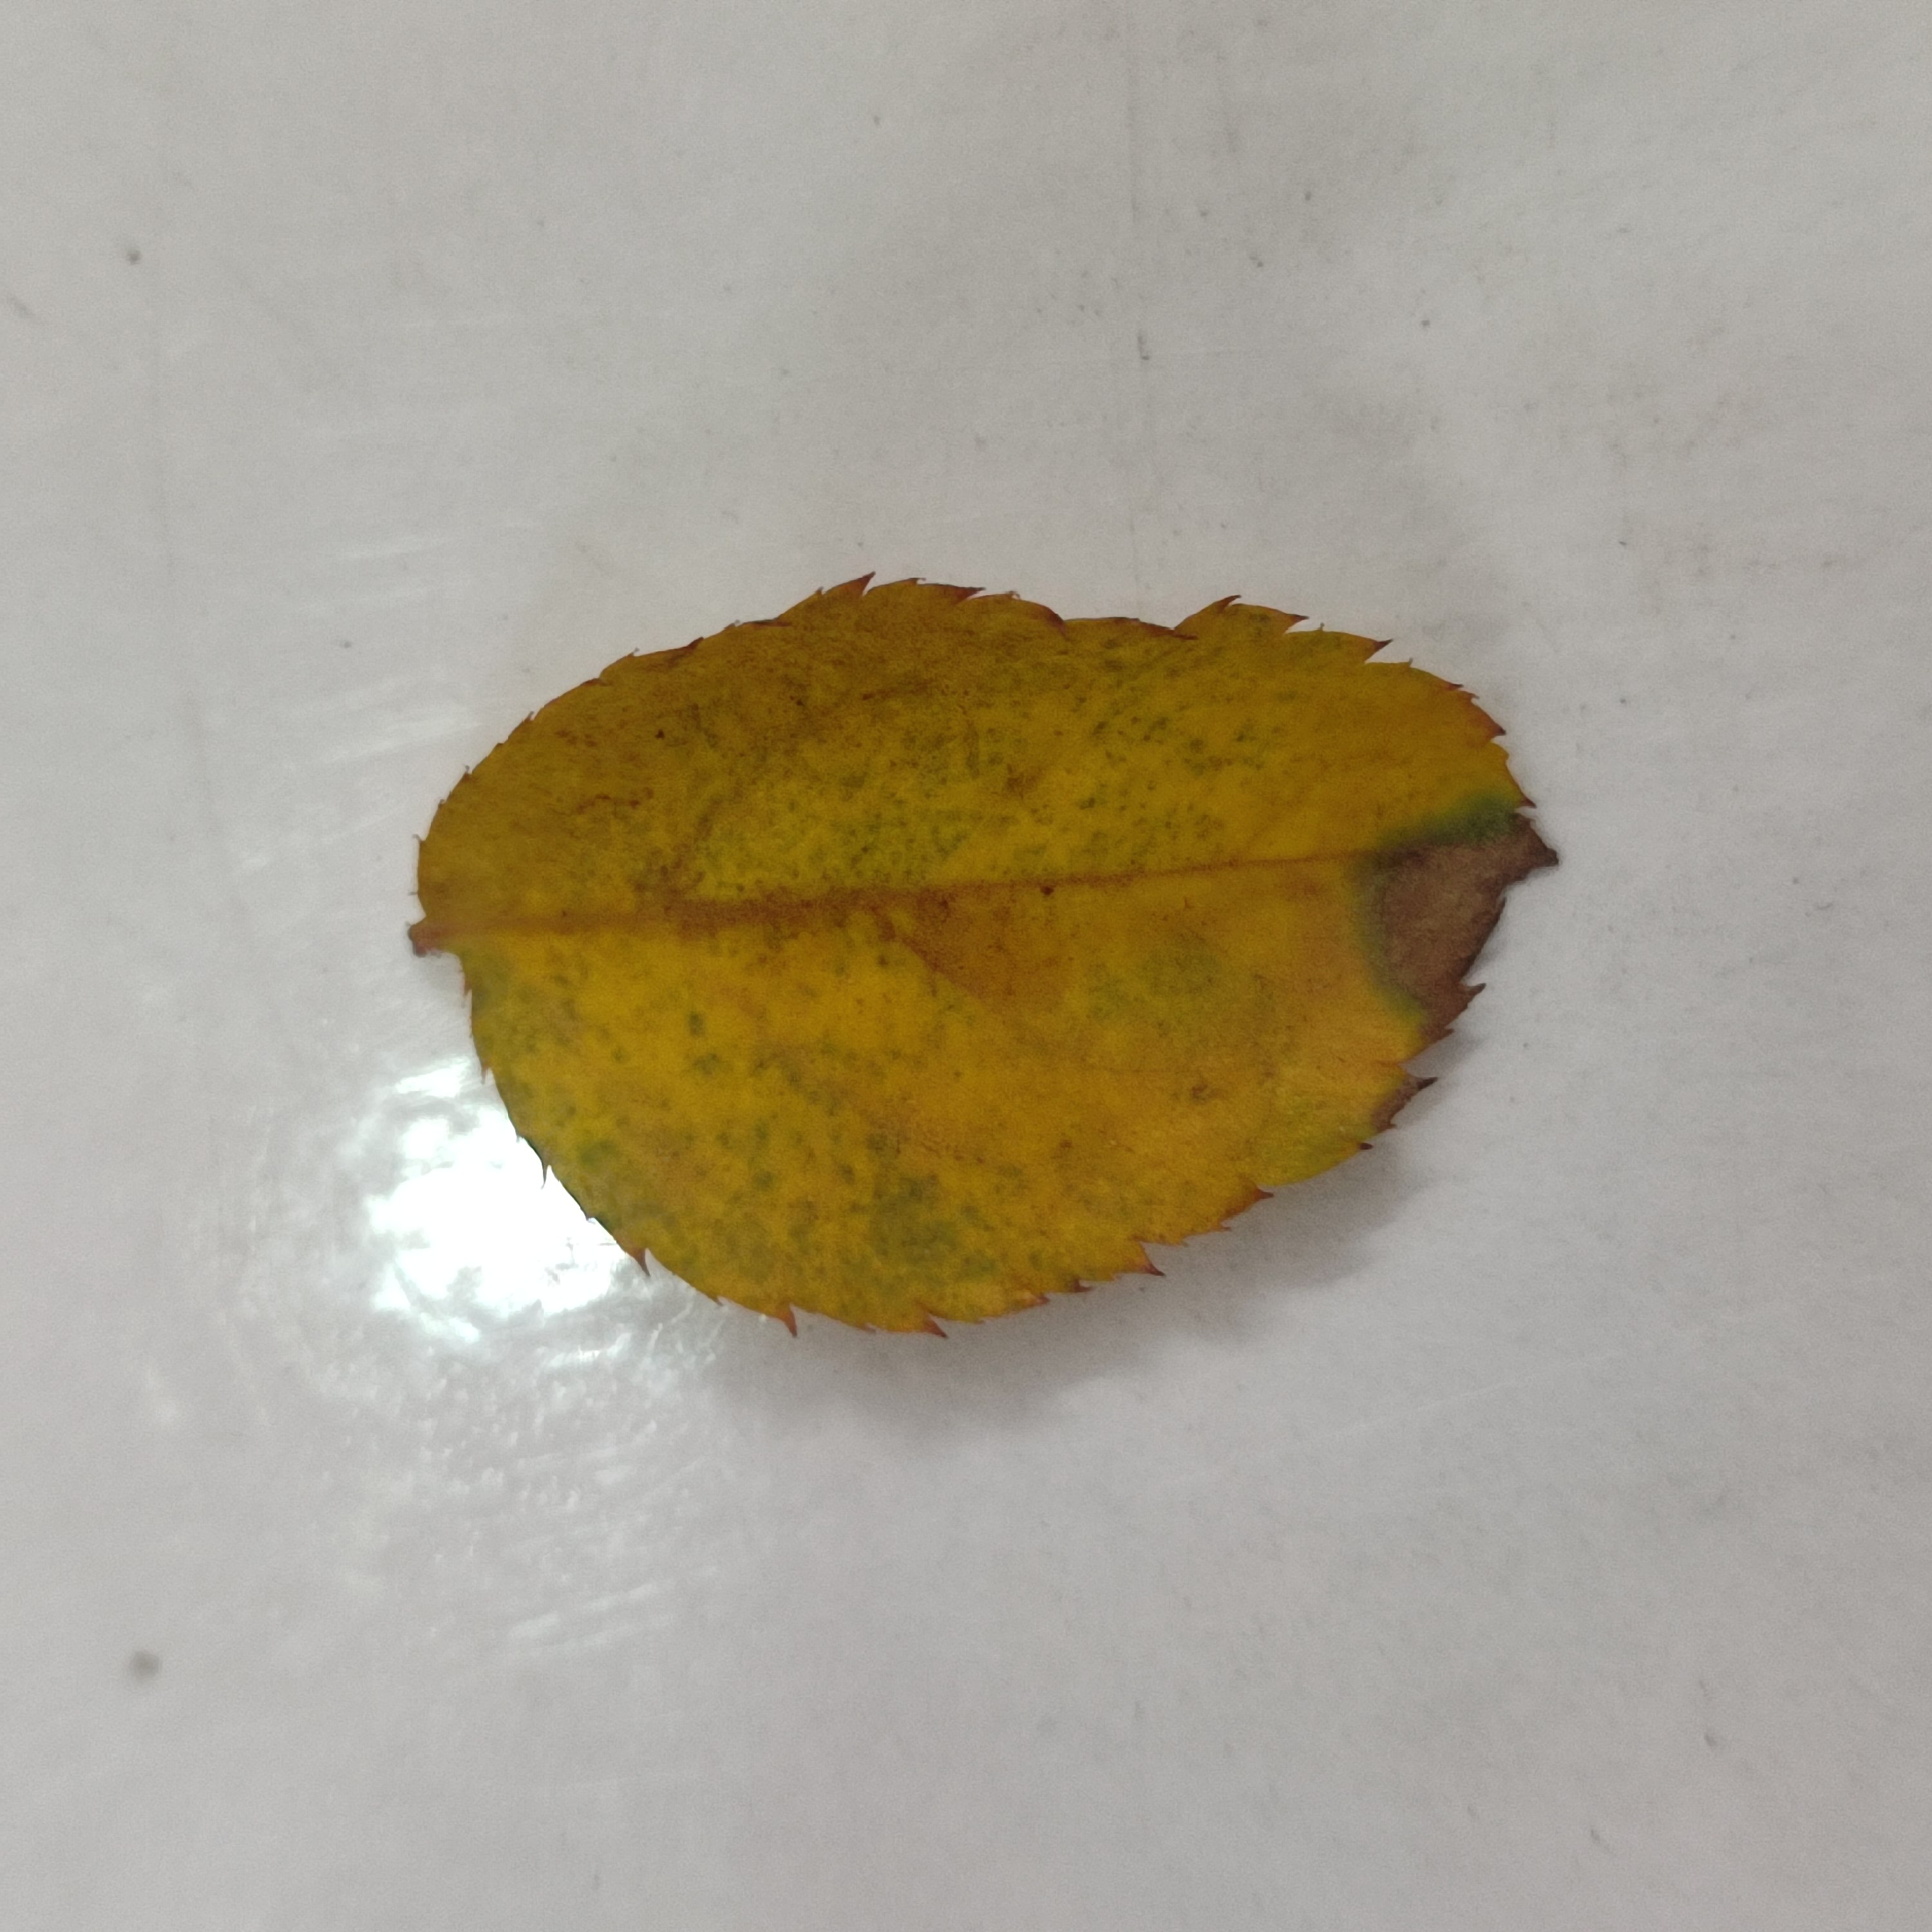
Label: Black Spot